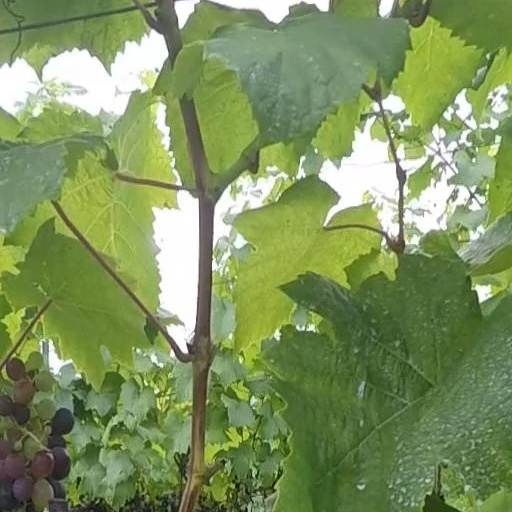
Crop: grape